The Ritz Hotel, London

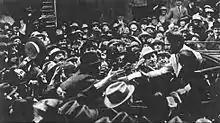
Charlie Chaplin at the Ritz in 1921

When asked to summarise hotels in London in the early 1920s, Barbara Cartland remarked that "The Ritz stood for stuffiness and standards, the Carlton was for businessman, the Savoy was rather fast, some other ones were frankly scandalous, and the Berkeley, where you could dance all night for ten shillings, was for the young". In 1921, Bonvin, the manager of the Ritz, died, and was replaced with J.S. Walters. Walters was a "tireless salesman" in promoting the hotel, especially in mainland Europe, and flaunted the hotel in the "Tatler" at a time when it was unpopular to do so. Louis Mountbatten, 1st Earl Mountbatten of Burma frequented the Ritz from his time as a Sub-Lieutenant onwards, and when his friend Charlie Chaplin arrived in London in September 1921 after a nine-year absence, great crowds gathered at Waterloo station and Chaplin had to be ushered to the hotel by some 40 policemen. He stayed in the first-floor Regal Suite and was photographed throwing carnations to his fans from the Arlington Street balcony.